Sri Lanka Post

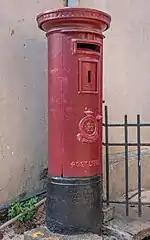
A public postbox in Kandy

Sri Lanka Post has a long history of 222 years, dating back to 1798, when the colonial Dutch rulers started five post offices in the Maritime Districts under their control. In 1799, they published the first postal regulations and postage rates. The Dutch East India Company operated the Postal service, which was not meant for the public but for official use.